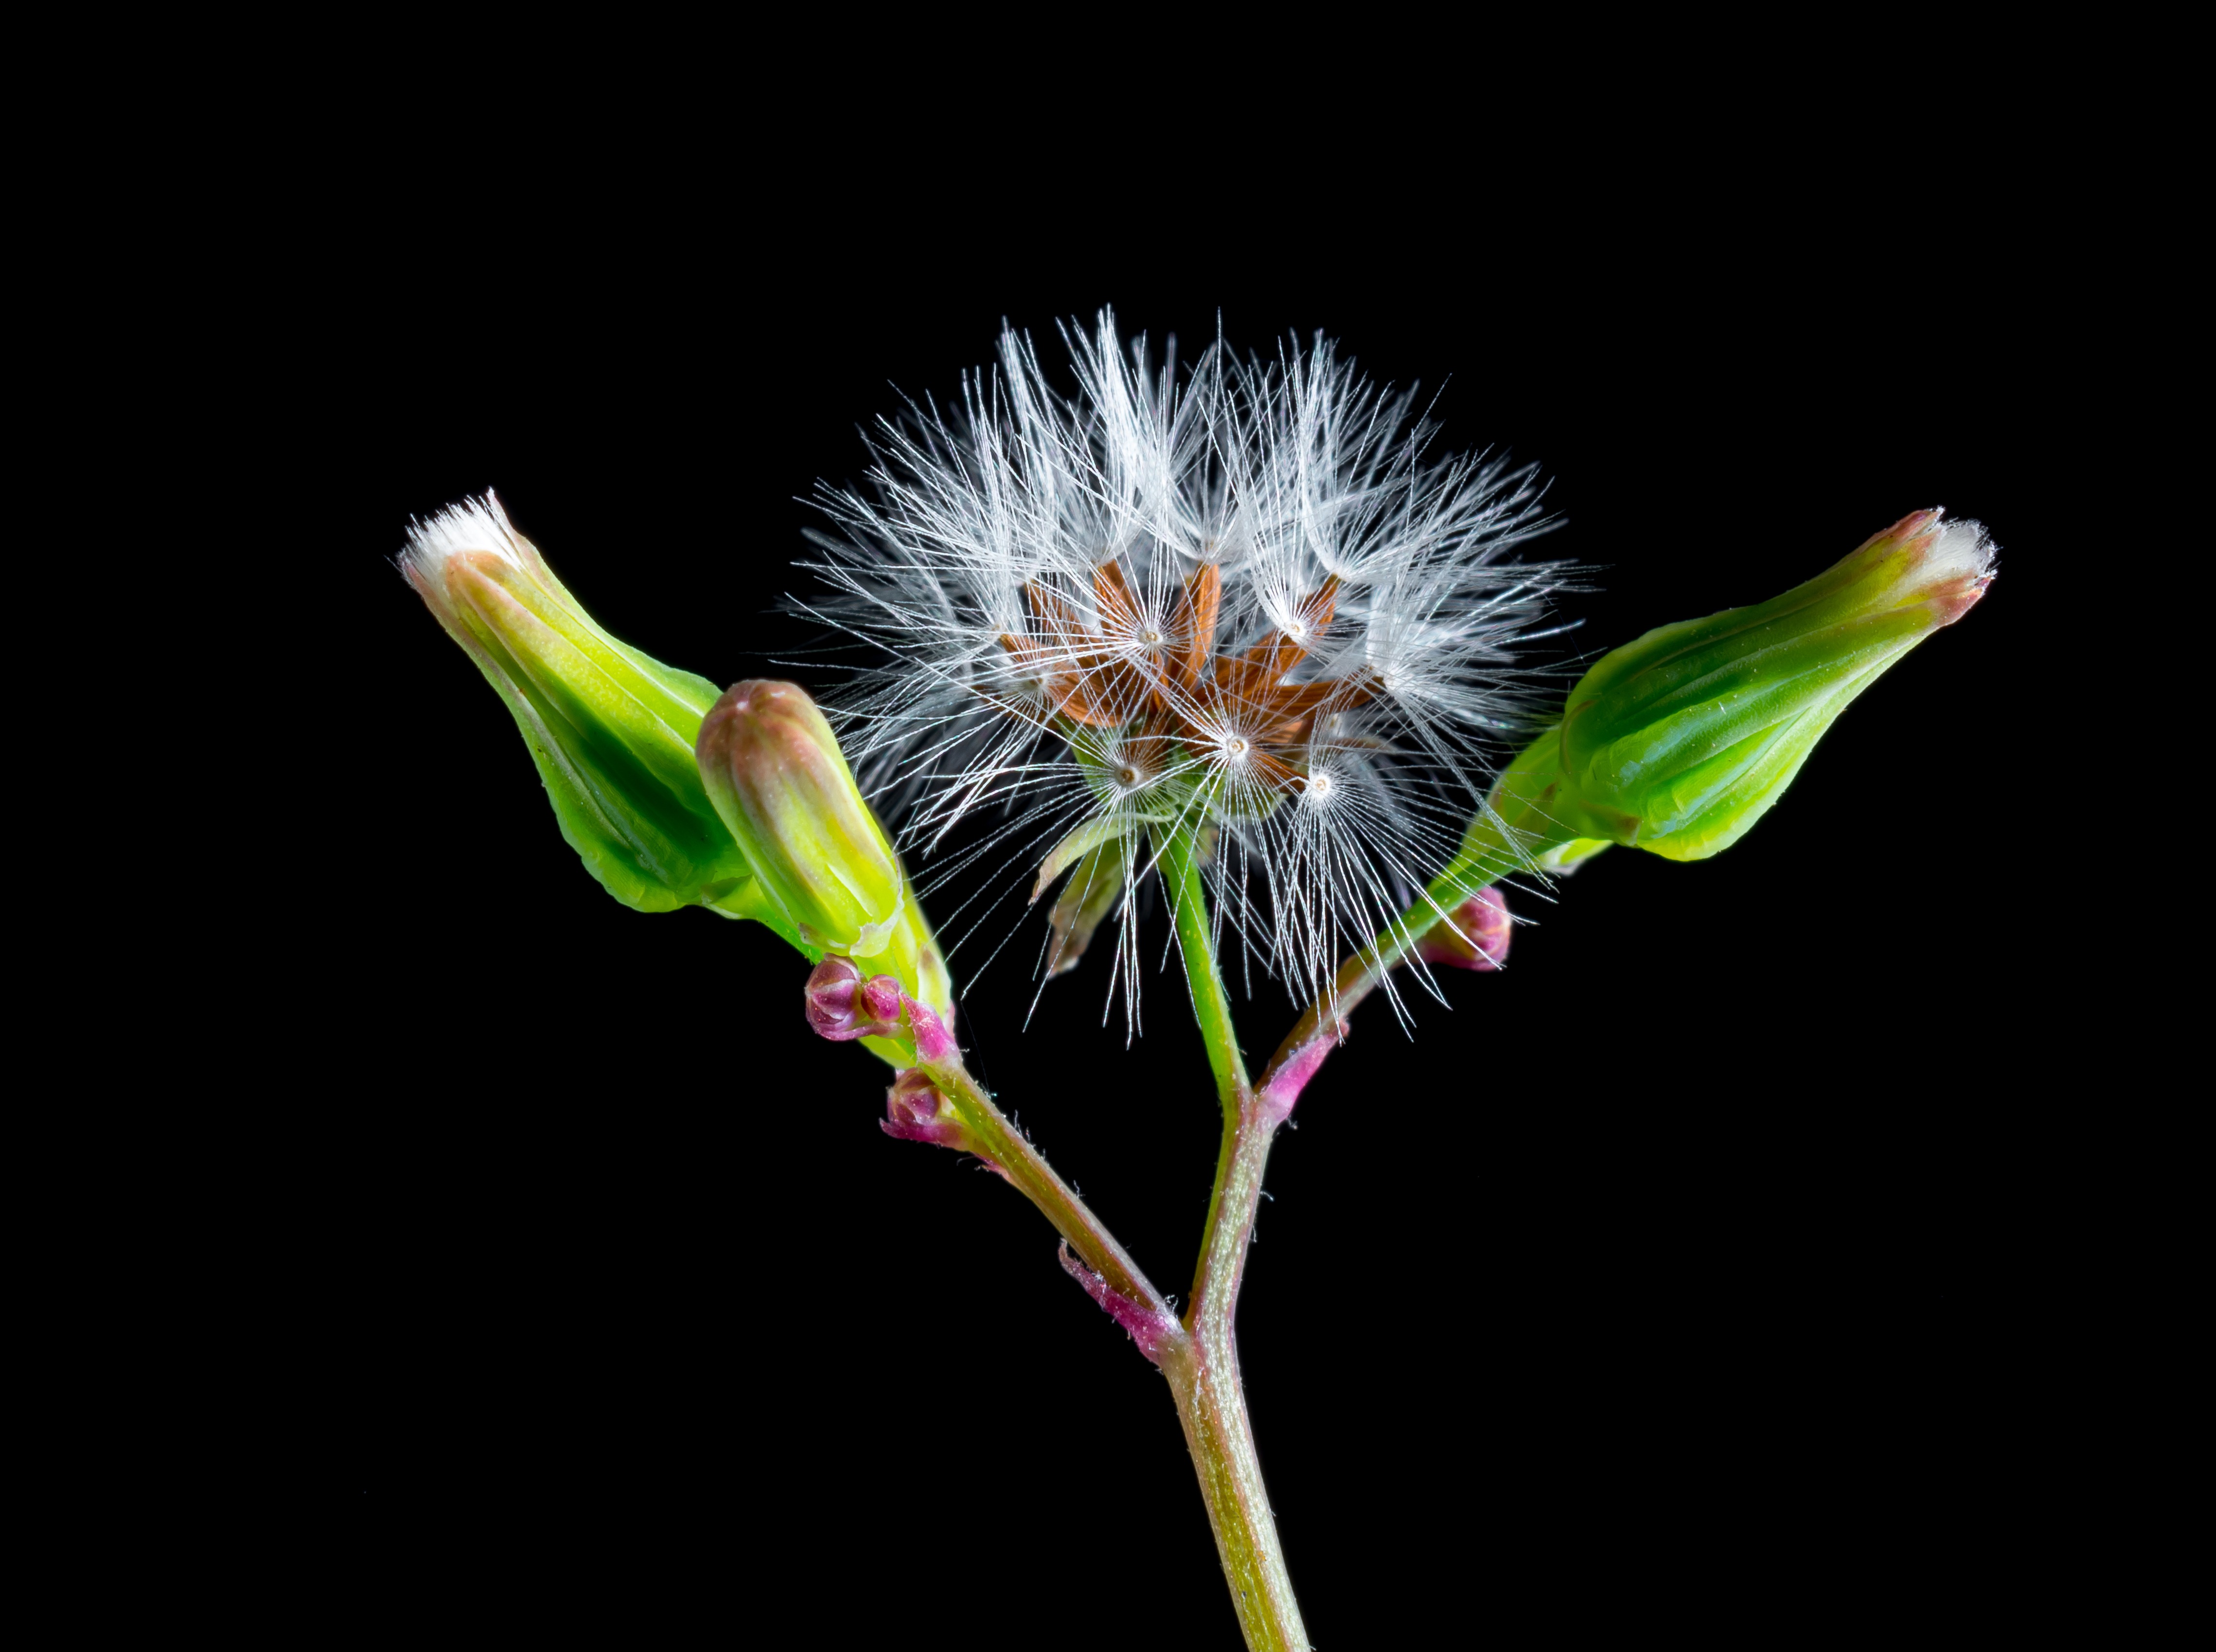
branch, blossom, plant, dandelion, leaf, flower, petal, bloom, insect, macro, botany, flora, wild flower, thistle, bud, nectar, macro photography, flowering plant, daisy family, small flower, blueme, plant stem, land plant, moths and butterflies